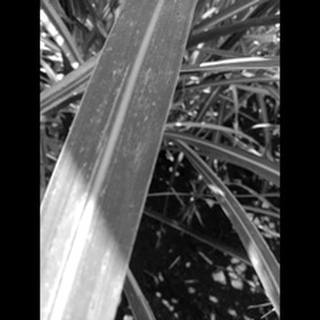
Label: sugarcane_rust